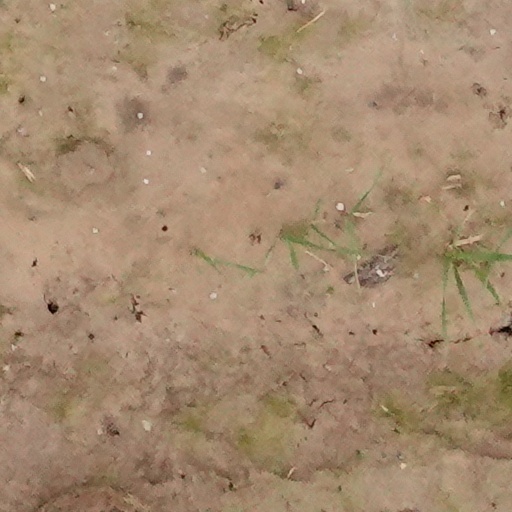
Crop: wheat